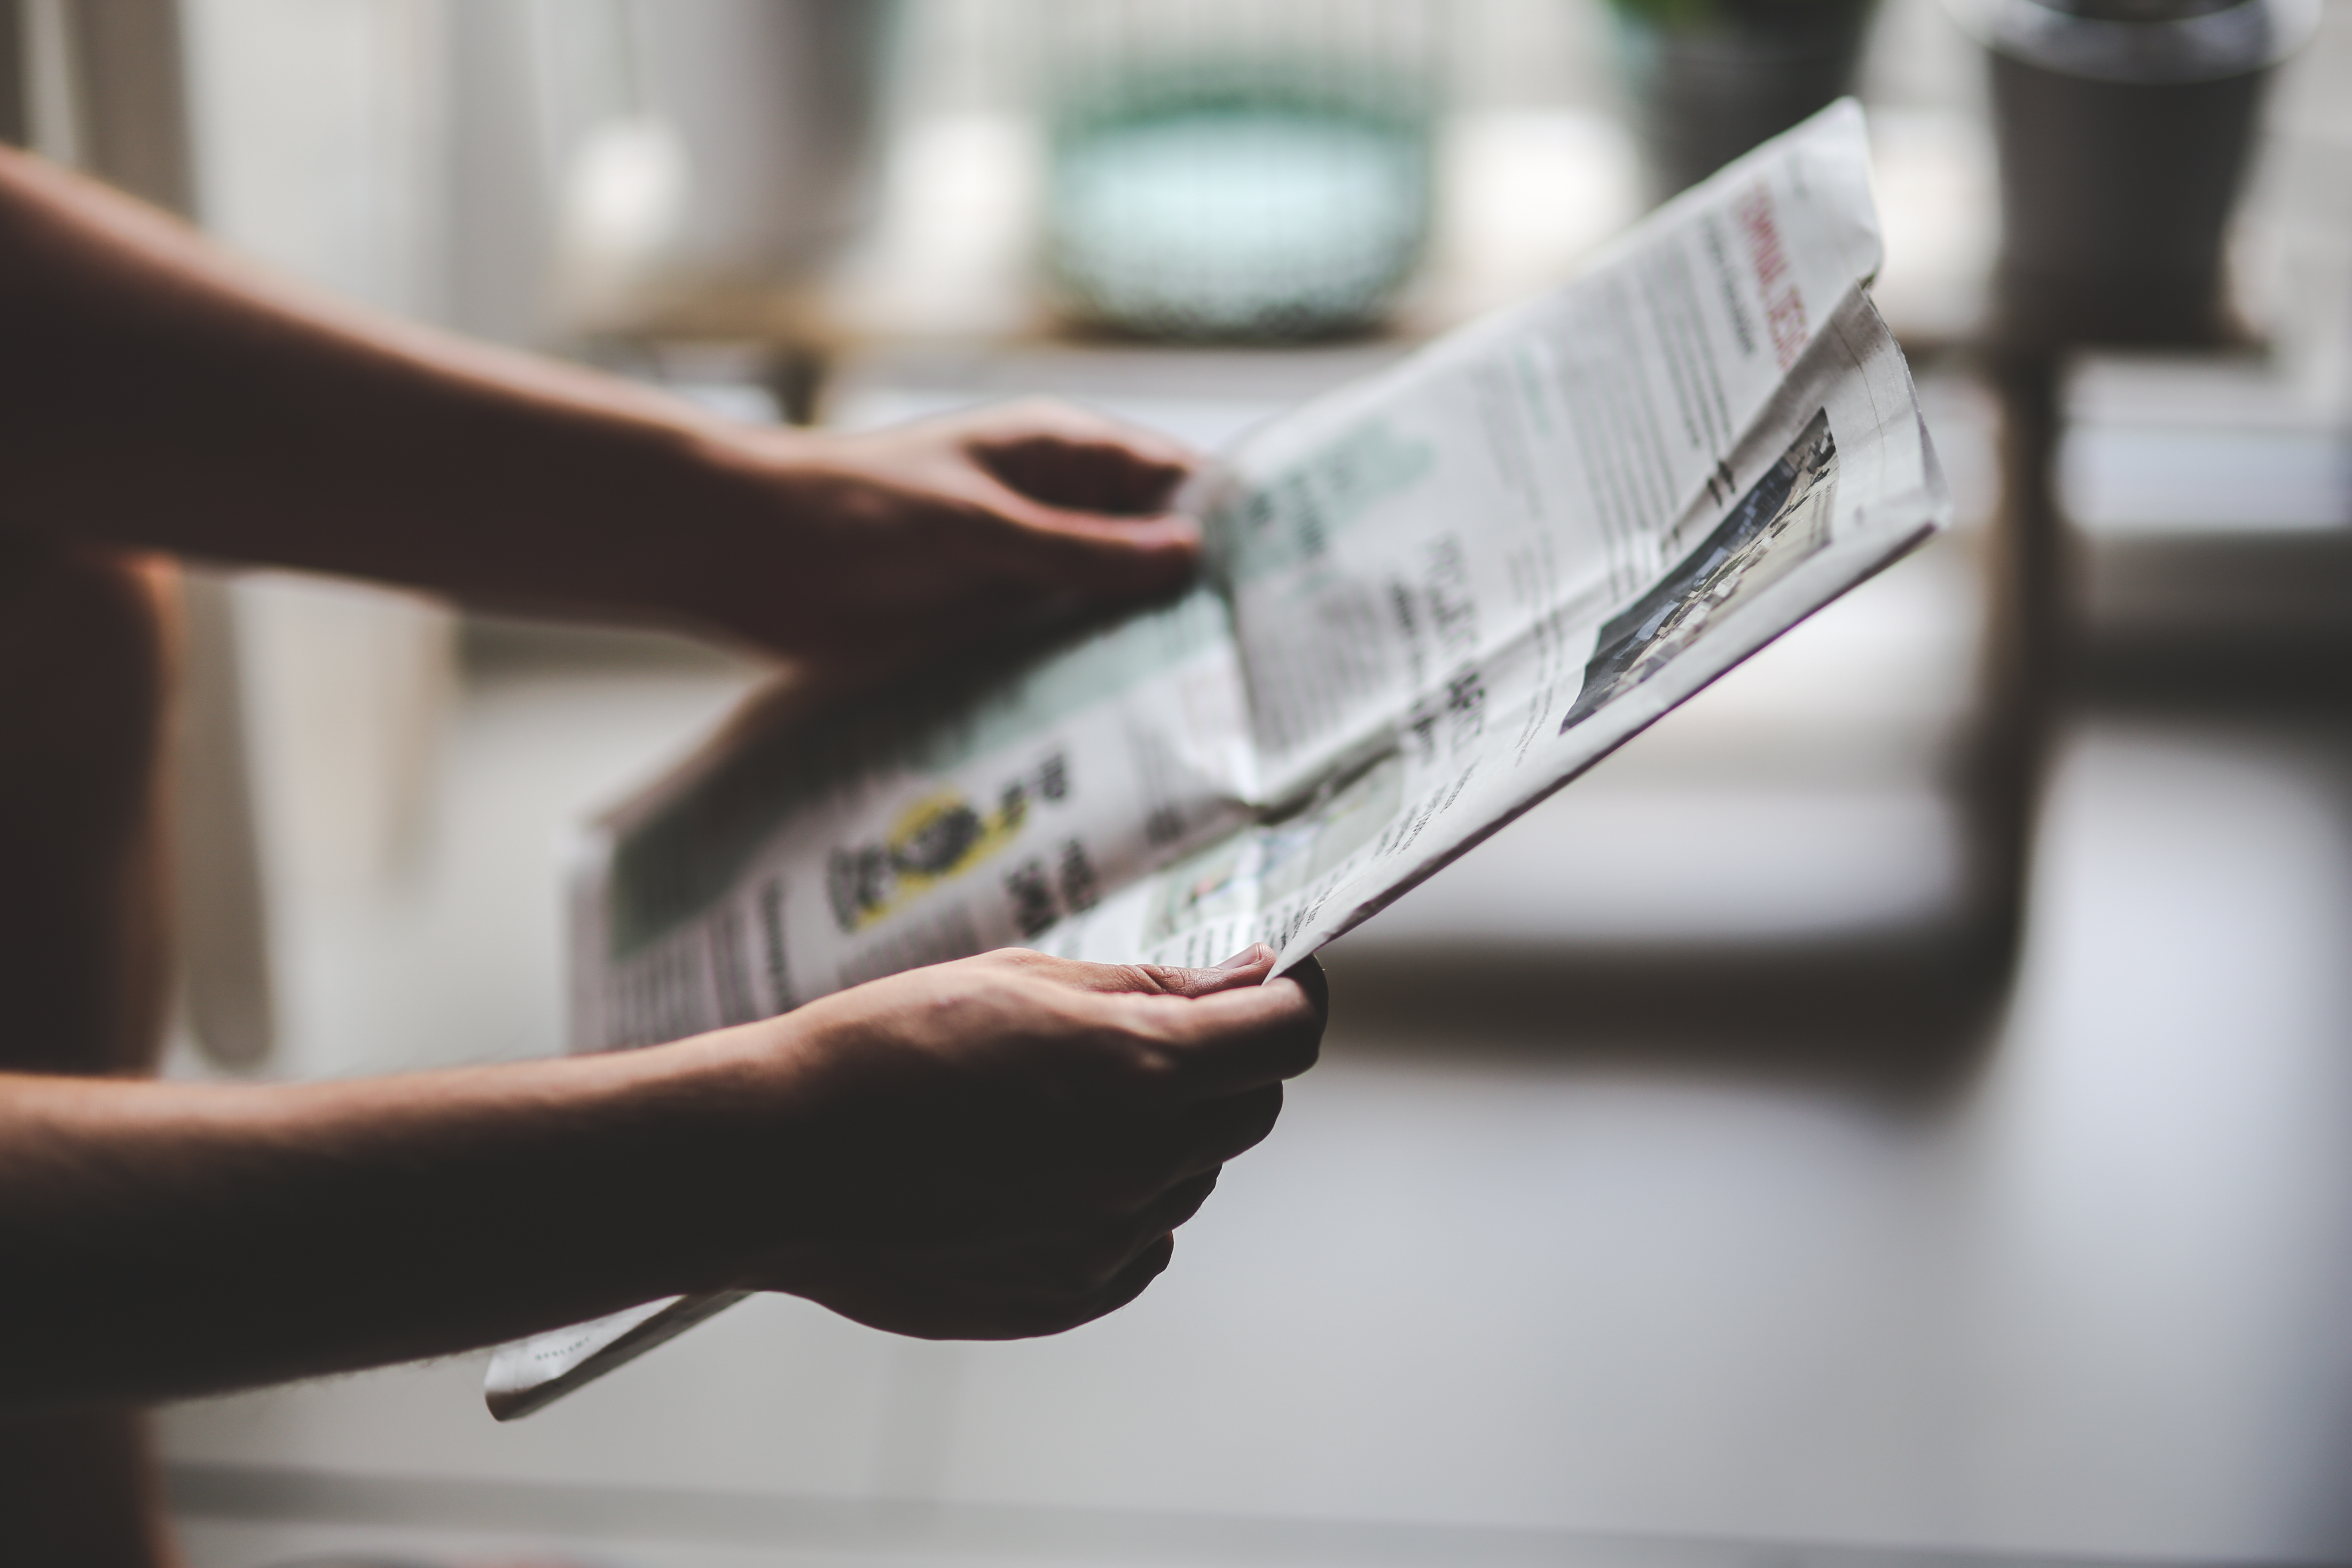
writing, hand, glass, reading, newspaper, magazine, close up, design, hands, information, news, sense